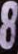
Number: 8